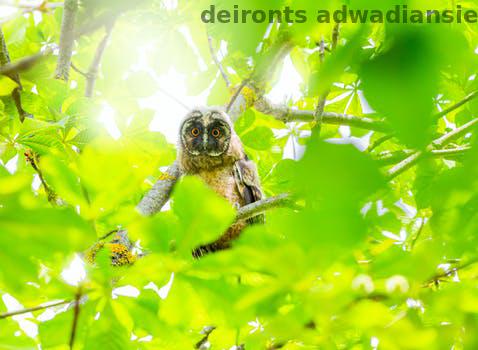
Label: Watermark